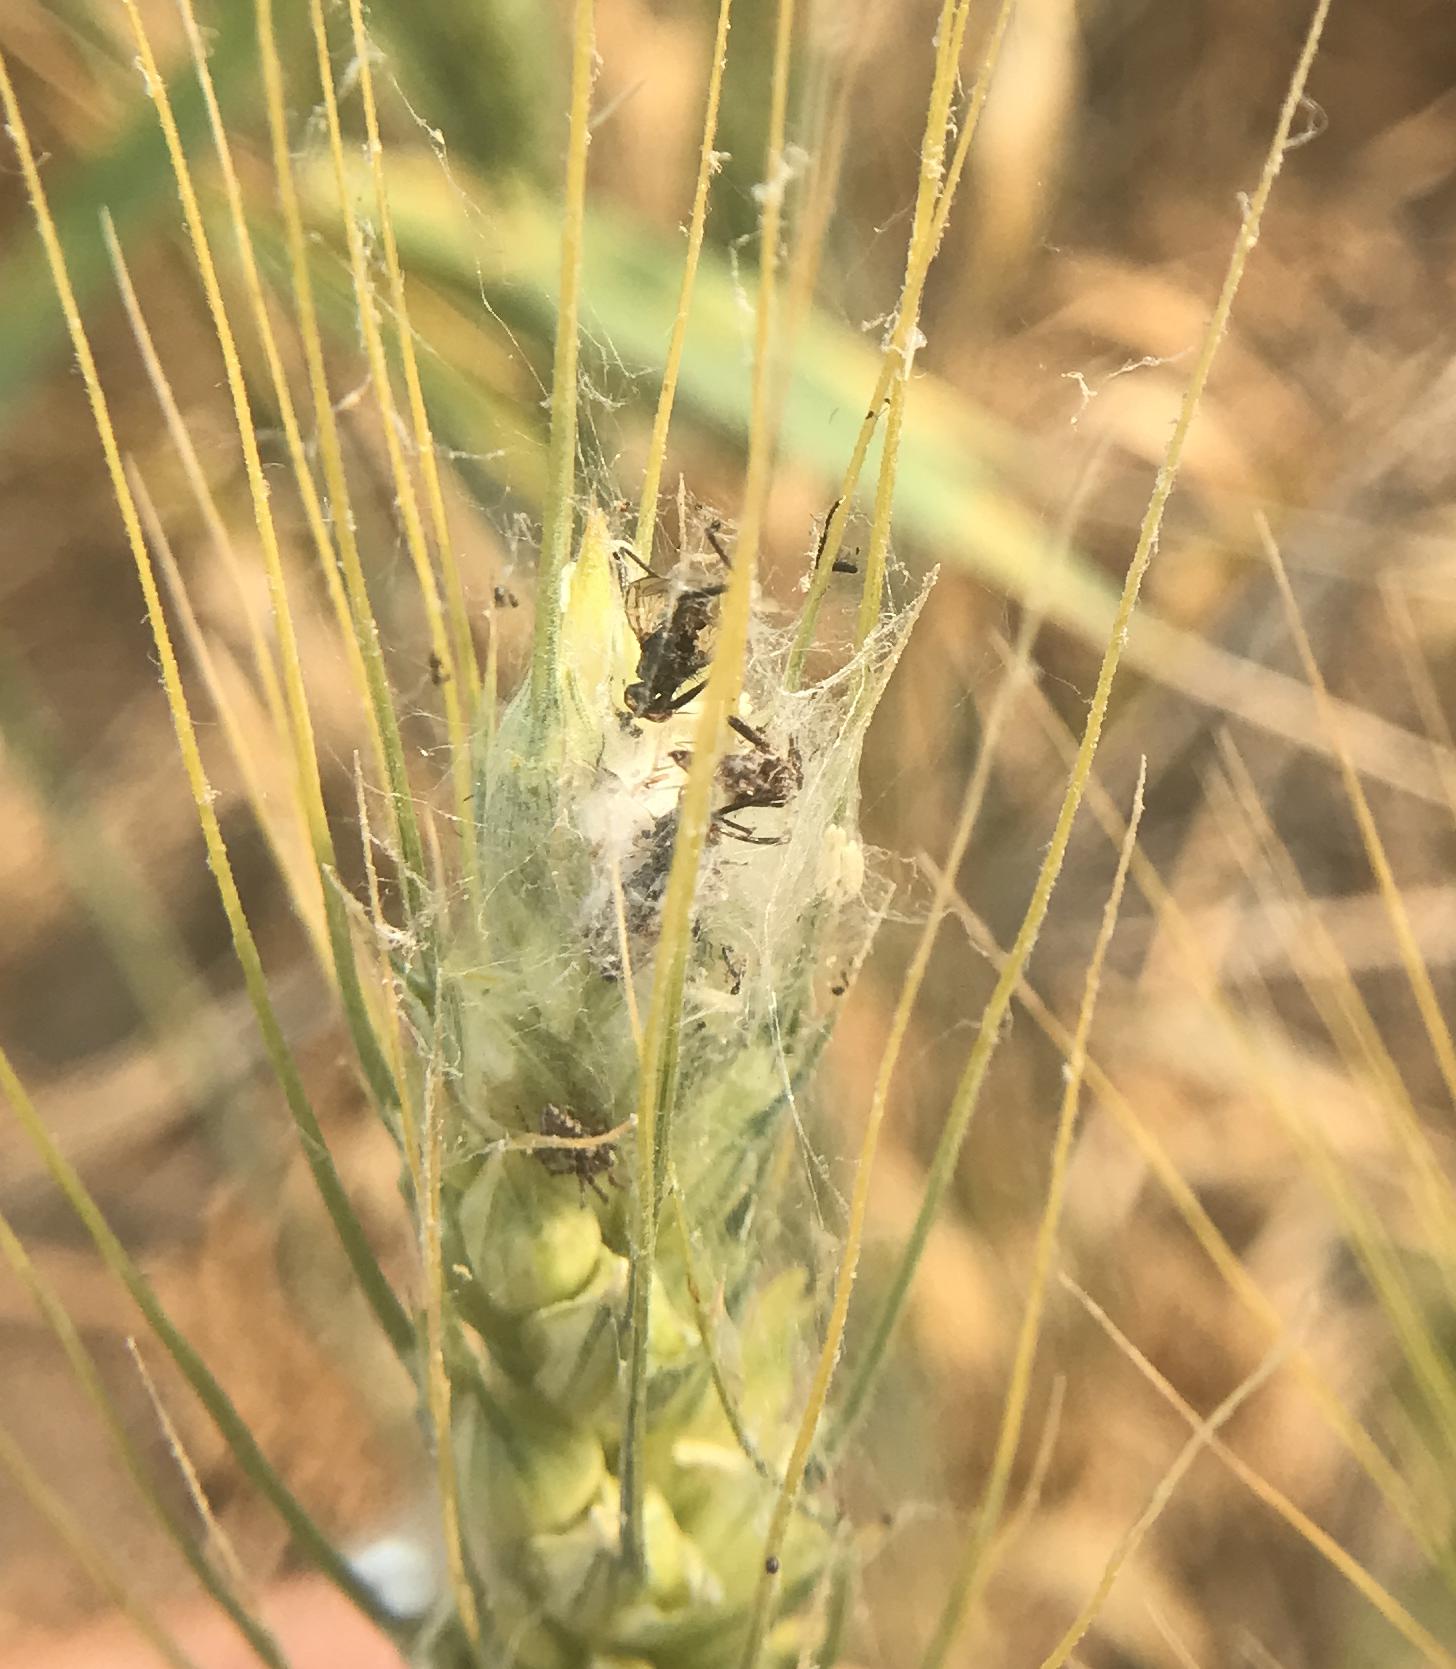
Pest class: stink_bug